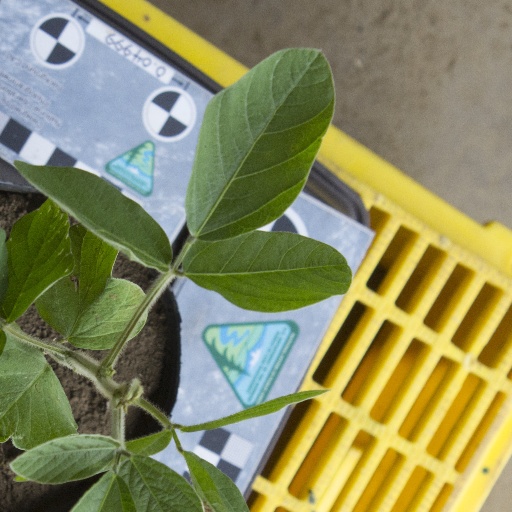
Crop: soybean